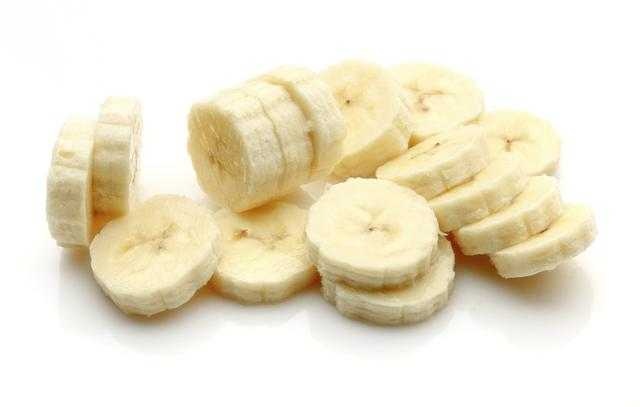
Label: Banana